David Wiseman

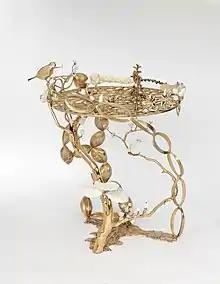
David Wiseman, Bowerbird Table, 2019, courtesy of Wiseman Studio

Wiseman’s work was institutionally recognized in 2006, with the inclusion of his “Cherry Blossom Canopy” installation at the Cooper-Hewitt Museum’s National Design Triennial, "Design Life Now". In 2008, Wiseman began exhibiting with R & Company, a Manhattan-based design gallery representing contemporary and historical designers, where his first two solo shows were held - "David Wiseman" in 2012, and "Wilderness and Ornament" in 2015.